Women as Lovers (novel)

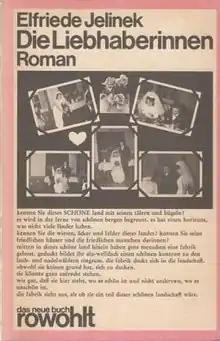
First edition (publ. Rowohlt Verlag)

Women as Lovers ("Die Liebhaberinnen", published 1975) is a novel by Austrian Nobel laureate Elfriede Jelinek that details the lives of the characters Brigitte and Paula, as the two women transition from dreams of the future, to life with a husband and children. In the novel, Brigitte succeeds in "snagging the social and economic commodity Heinz, which directly results in an upgrading of her socioeconomic status." But she pays for it with her body and the loss of her private autonomy. Paula's existence, on the other hand, is "destroyed by her belief in the illusion of love."